First Battle of Bar-sur-Aube

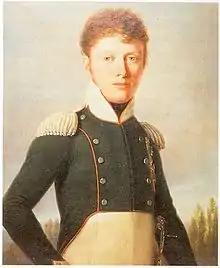
Prince Frederick William

Langres was held by Marshal Édouard Mortier, duc de Trévise with units of the Imperial Guard. There were 2,900 troopers of the 1st Guard Cavalry Division under Louis-Marie Leferrière-Levêque and 4,800 men of the 1st Old Guard Division under Louis Friant. On the evening of 12 January 1814, at Chatenay-Vaudin, 300 guardsmen surprised a strong Austrian patrol from Gyulai's III Corps, capturing 27 soldiers and killing the rest. The next day, French probes captured 60 Austrians at Chaudenay and killed 44 Bavarians at Longeau-Percey while losing only 3 killed and 20 wounded. Intimidated by Mortier's aggressive patrolling, Gyulai stopped for several days and waited for reinforcements. On the night of 16/17 January, Mortier evacuated Langres and retreated north to Chaumont. Urged by the townspeople, the small Langres garrison surrendered to Gyulai's troops at 6:00 pm on 17 January.